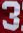
Number: 3